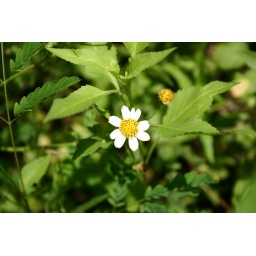
I like close ups of small flowers and this one grows in a weed like plant almost anywhere.